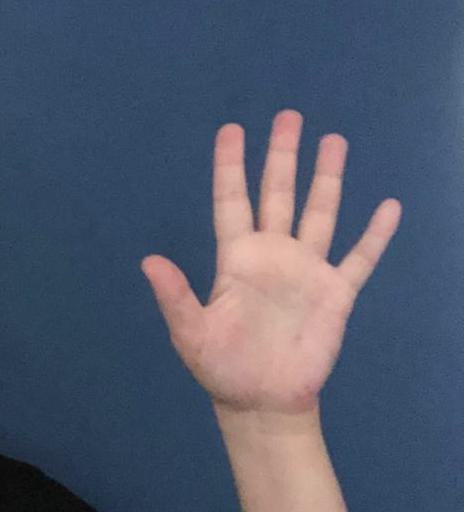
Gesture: palm